Cardiff International Sports Village

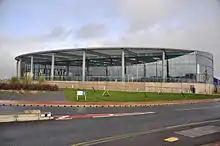
Cardiff International Pool

The Cardiff International Pool opened on 12 January 2008 and is a public-private funded project partnership between Cardiff Council (land owner) and Parkwood Leisure (operator). Orion Land and Leisure and Explore Investments were also partners in developing the pool, however they have now pulled out of their wider agreement with Cardiff Council to develop the sports village site. Construction of the £32 million facility commenced in April 2006 and includes a 10-lane competition swimming pool with seating for 1,000 spectators, a 4-lane warm up/leisure pool, plus 4 flume rides, a beach area with water slides and a gym. The building also features a rarely used sun terrace, accessed via the main competition pool area.